The Bathhouse

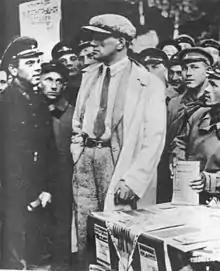
Mayakovsky was much more popular with workers and soldiers than with the colleagues in RAPP, who led the 1930 anti-"Bathhouse" campaign.

All three premiere performances of "The Bathhouse" in Leningrad and Moscow evoked stormy criticism in the Soviet press. According to "Krasnaya Gazeta", the issue of bureaucratism in it was "handled... superficially and one-sidedly," the play's fantasies being "abstract and bloodless." "The audiences remained emotionally cold and were indifferently trying to follow the plot which in itself occasionally is muddled," wrote a reviewer. In his bid to expose this vice, Mayakovsky "failed to provide the class analysis of the bureaucratism… The People House's Drama Theatre's production by V. Lyutse proved to be uninventive and only aggravated the author's fallacies," "Leningradskaya Pravda" (2 February) argued.